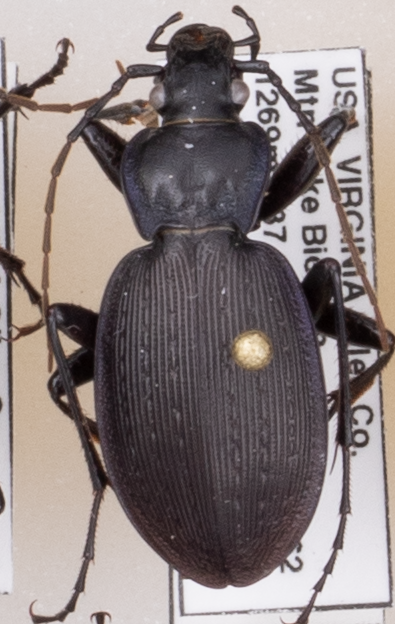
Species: Carabus goryi
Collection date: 2018-06-05
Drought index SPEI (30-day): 0.552
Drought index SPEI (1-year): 0.47
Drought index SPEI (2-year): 0.63